History of Montana

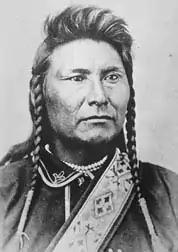
Chief Joseph

On April 30, 1803, the Louisiana Purchase Treaty was signed by representatives of the U.S. at Paris, France. The United States Senate ratified the treaty on October 20 and President Thomas Jefferson announced the treaty to the American people on July 4, 1803. The area covered by the purchase included much of the present-day United States between the Continental Divide and the Mississippi River, encompassing the Great Plains including part of what is now Montana, particularly the Missouri River drainage. The rights to the Louisiana Purchase territory cost the U.S. $15 million, which came out to an average of 3 cents an acre. On March 10, 1804, a formal ceremony was conducted in St. Louis, Missouri, to transfer ownership of the territory from France to the United States of America. The lands of present-day Montana were practically unknown and too distant from the seats of power for this political boundary change to have much impact upon them, but the Louisiana Purchase would prove a sea-change for the area.